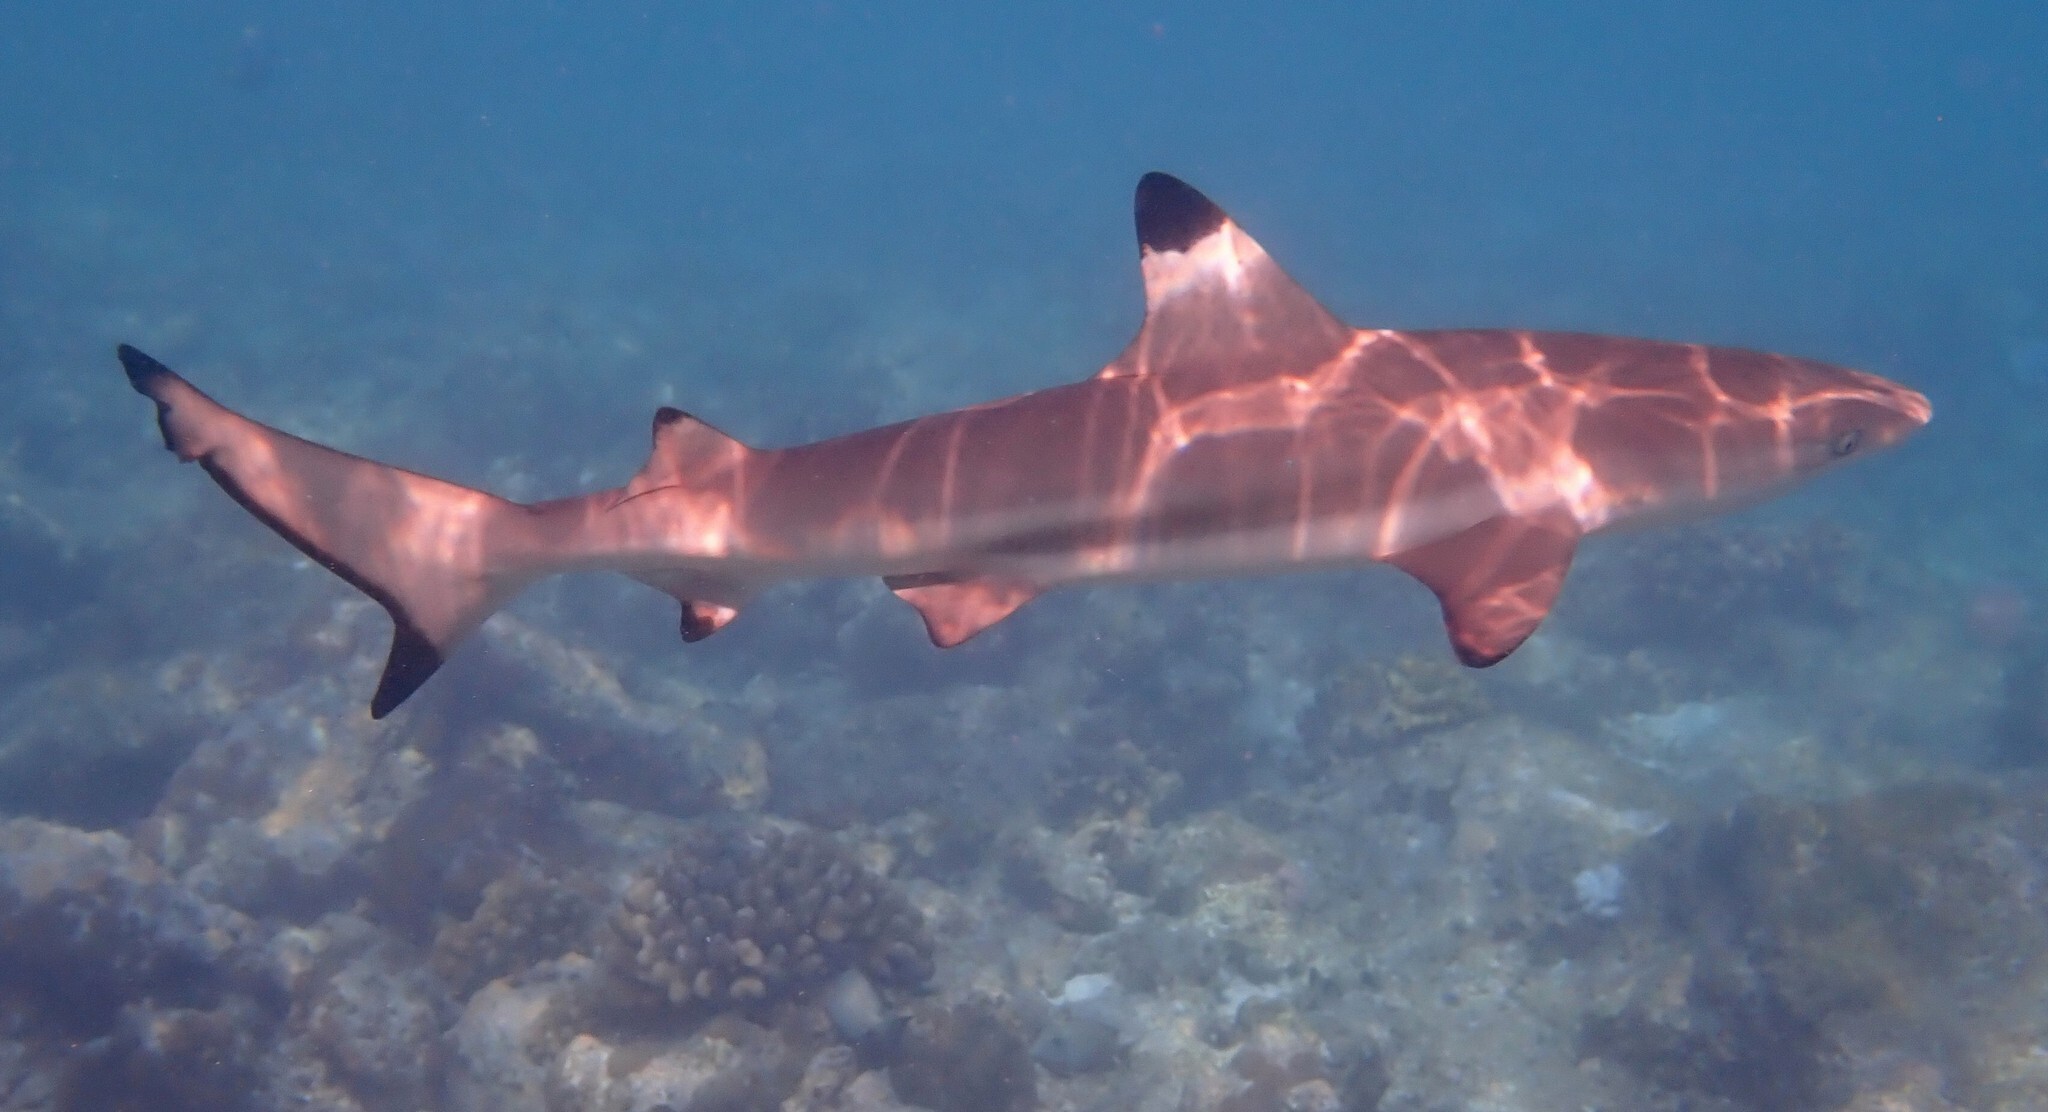
Carcharhinus melanopterus (Blacktip Reef Shark)